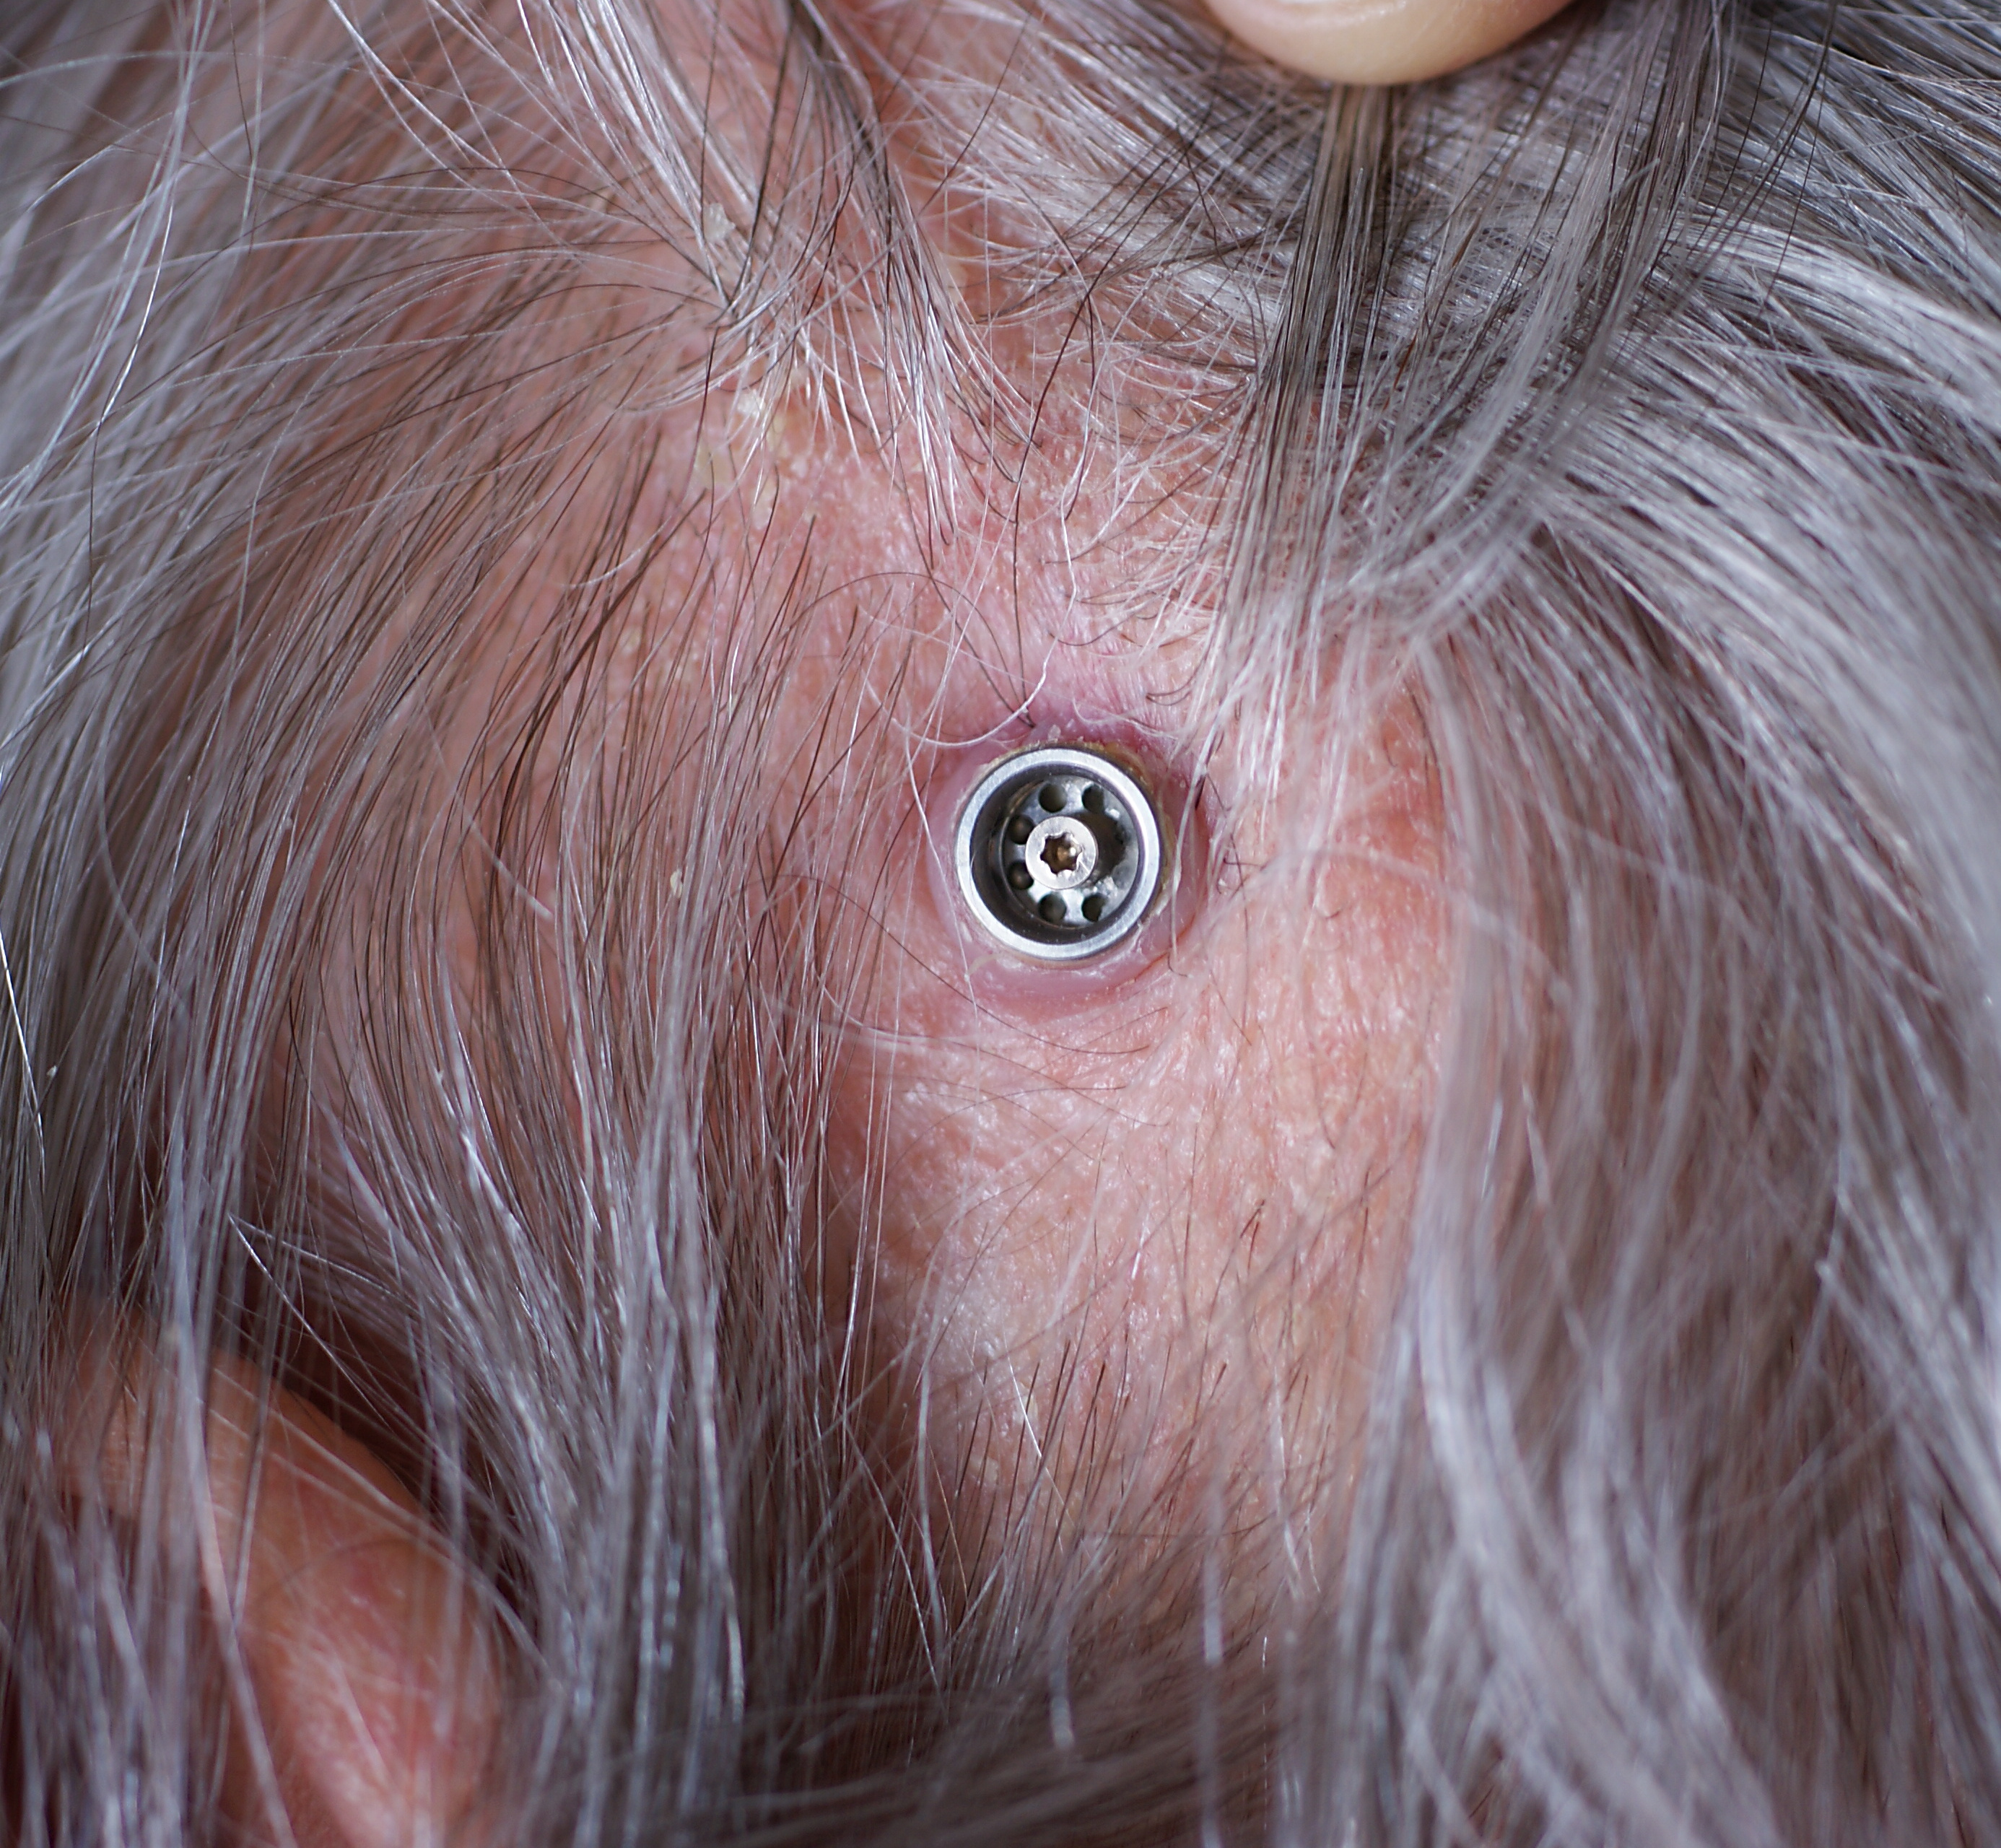
Implantierte Titanschraube um ein passendes Verstärkungsgerät anzuschliessen (bone anchored hearing aid)
Specialty: audiology / speech-language pathology
Anatomy: musculoskeletal